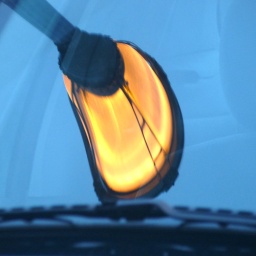
Street lamp reflected in a car windshield.